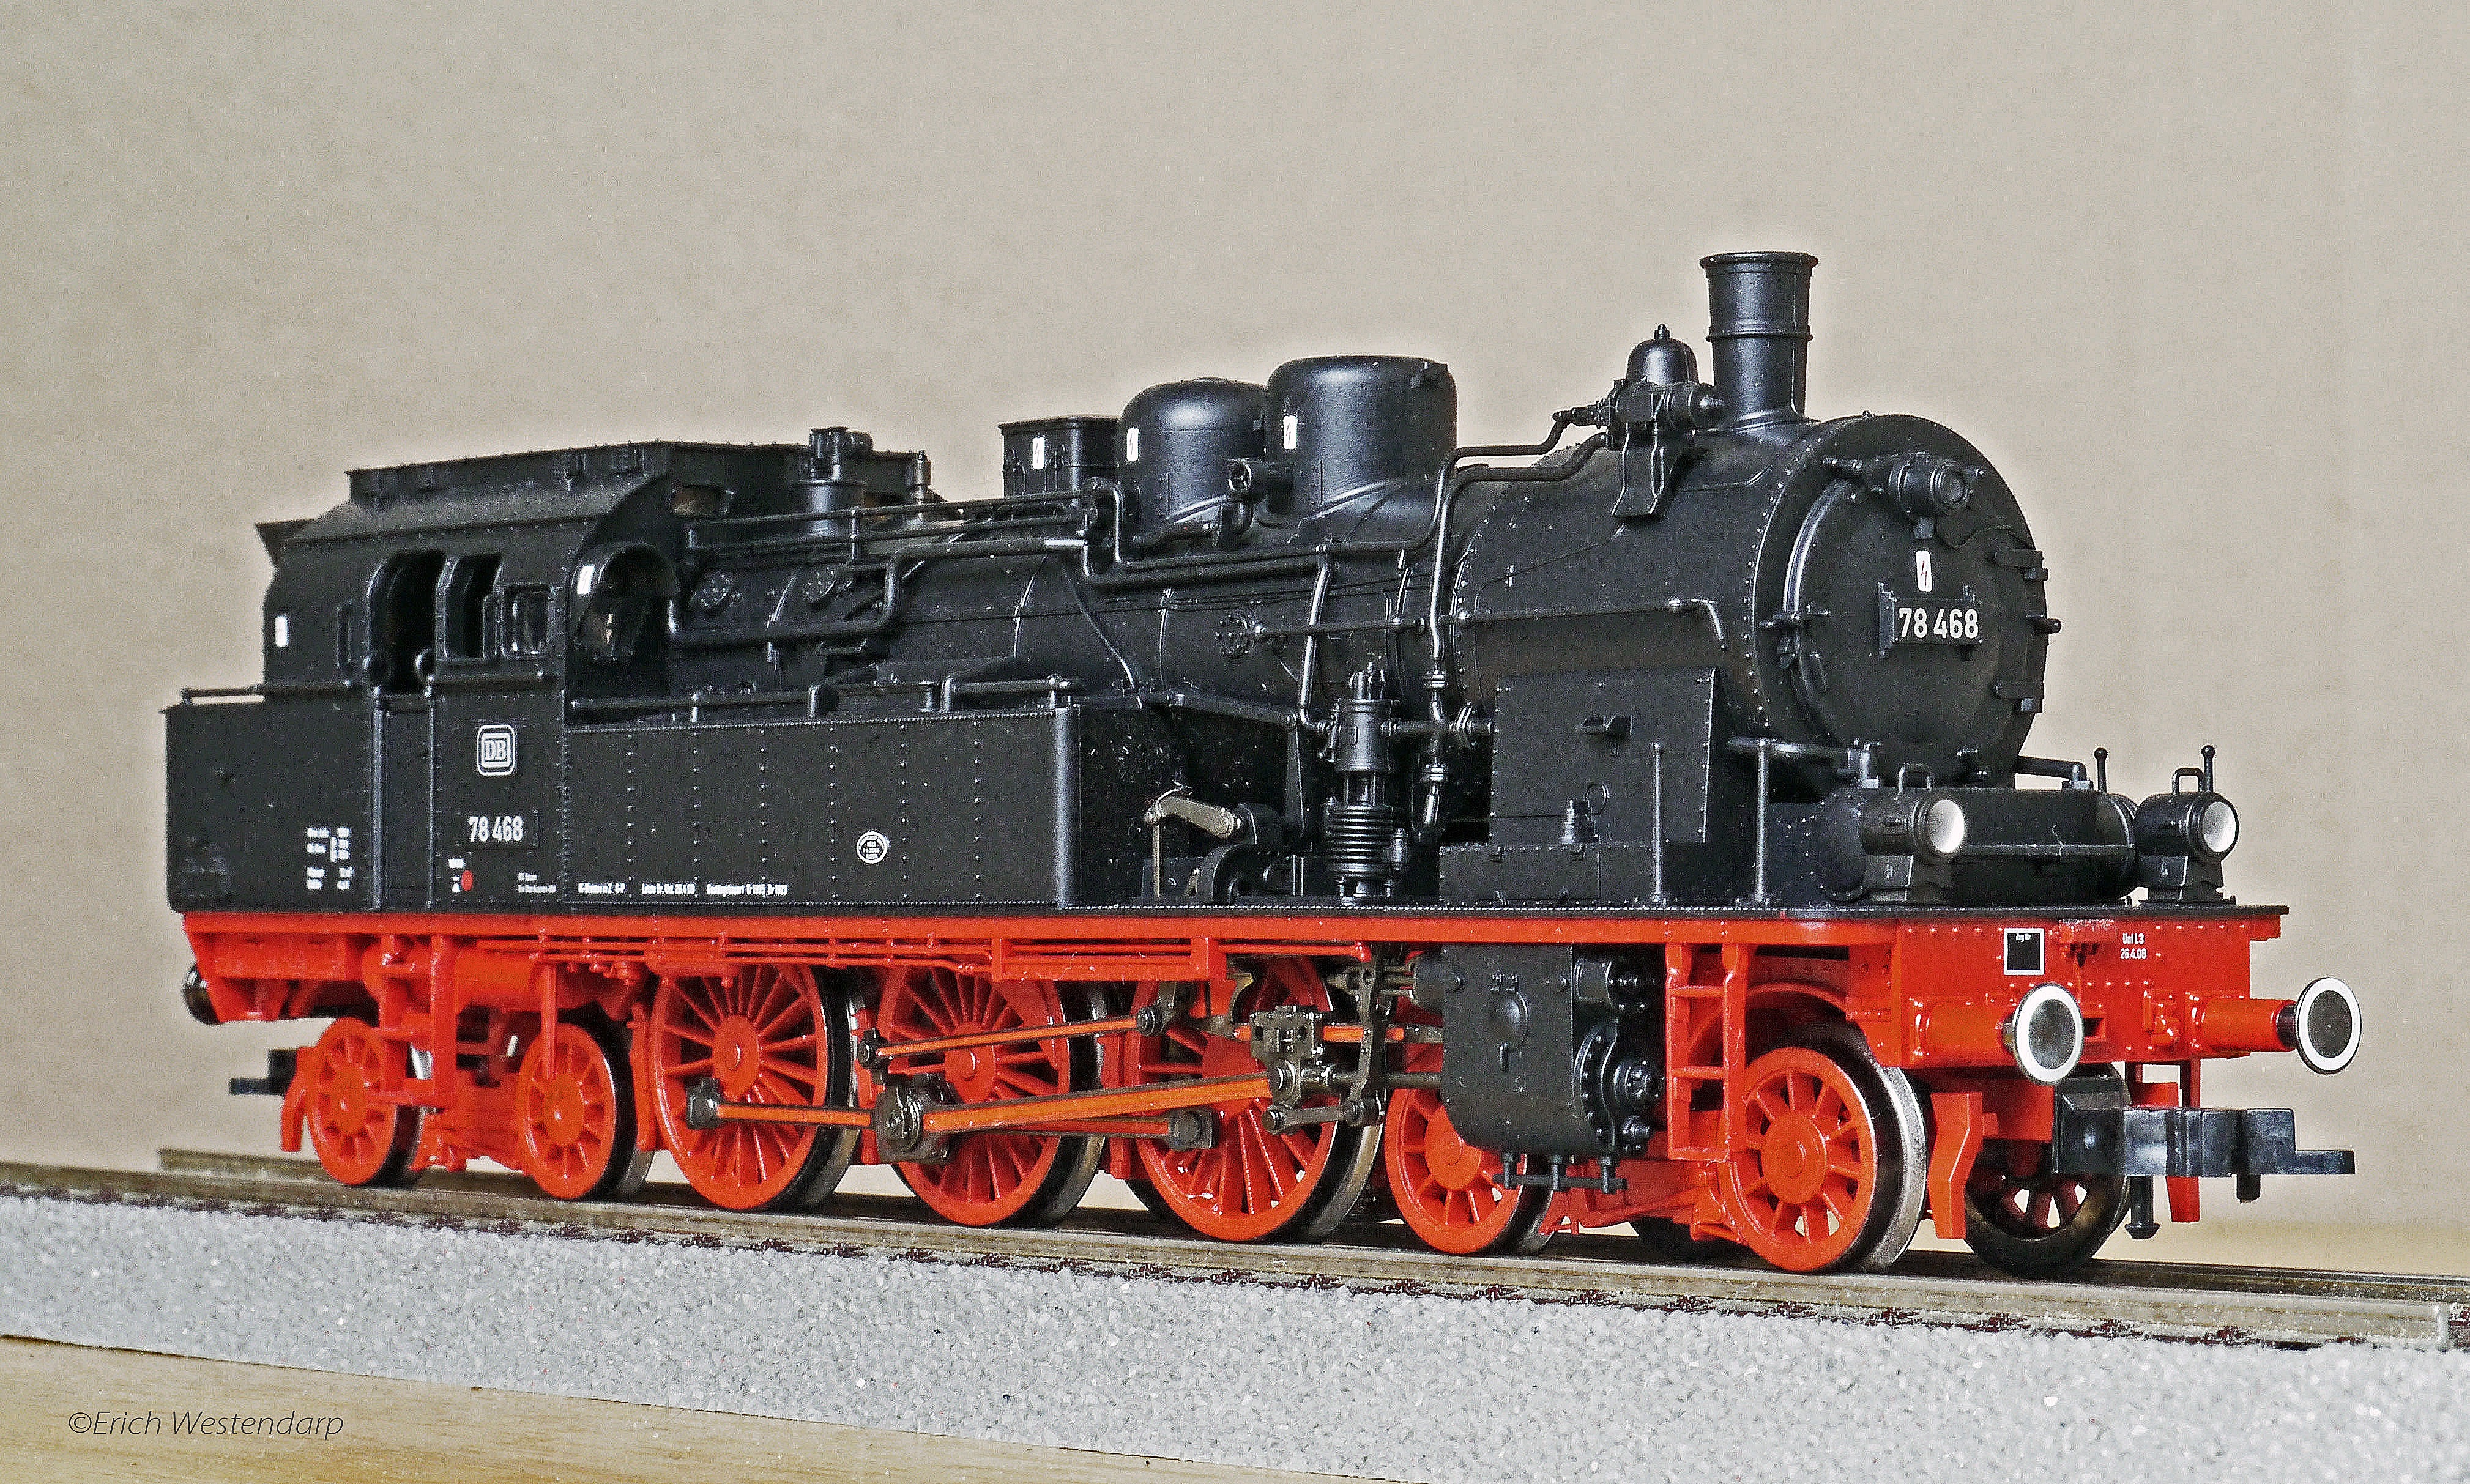
track, railway, train, model, vehicle, motor vehicle, locomotive, engine, toys, loco, nostalgic, steam engine, hobby, rail transport, electric locomotive, steam locomotive, museum locomotive, model railway, prussian, t18, br78, h0, scale model, 1 87, rolling stock, railroad car, scale h0, br 78